Ōbuke Station

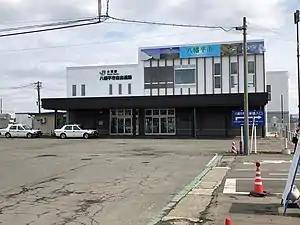
Ōbuke Station in March 2019

is a railway station on the Hanawa Line in the city of Hachimantai, Iwate Prefecture, Japan, operated by East Japan Railway Company (JR East).